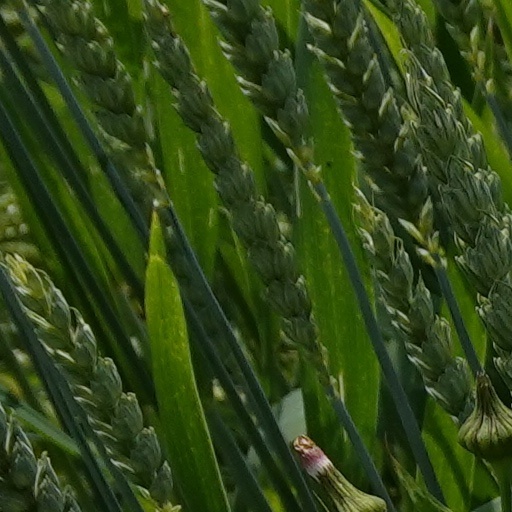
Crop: wheat